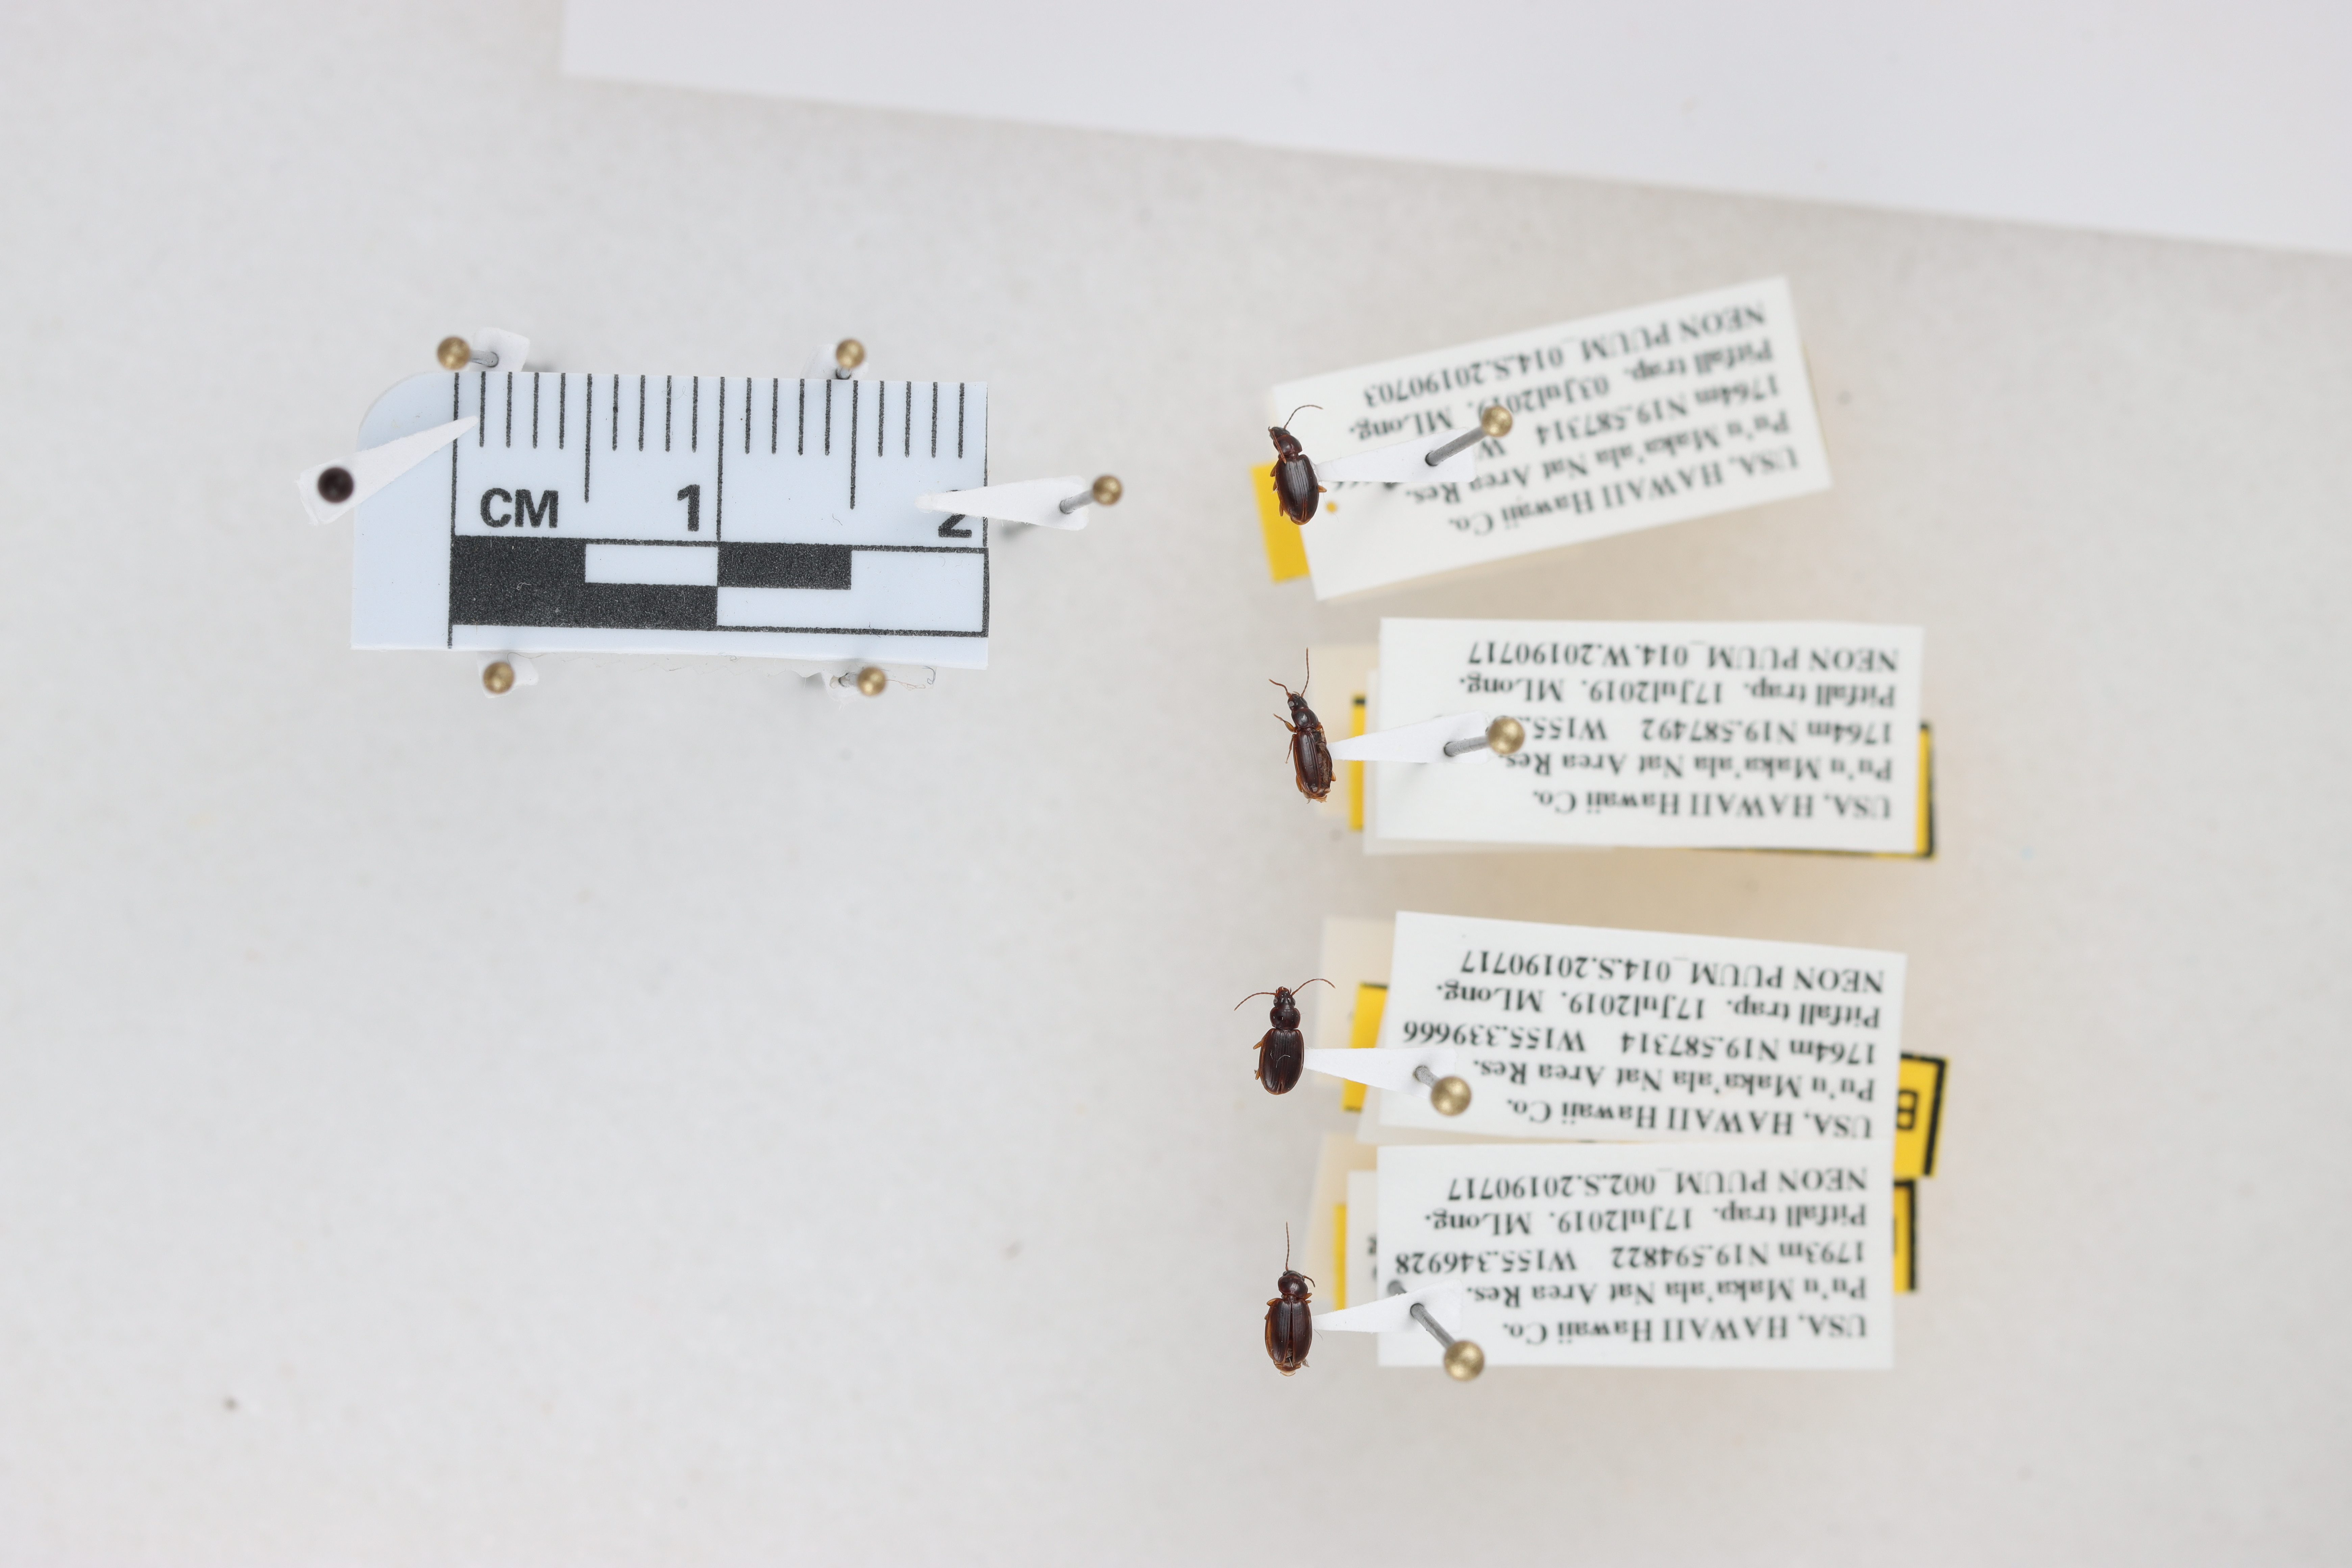
Beetle 1 — elytra length: 0.245 cm, elytra max width: 0.151 cm, basal pronotum width: 0.074 cm

Beetle 2 — elytra length: 0.243 cm, elytra max width: 0.137 cm, basal pronotum width: 0.067 cm

Beetle 3 — elytra length: 0.242 cm, elytra max width: 0.162 cm, basal pronotum width: 0.083 cm

Beetle 4 — elytra length: 0.247 cm, elytra max width: 0.161 cm, basal pronotum width: 0.091 cm